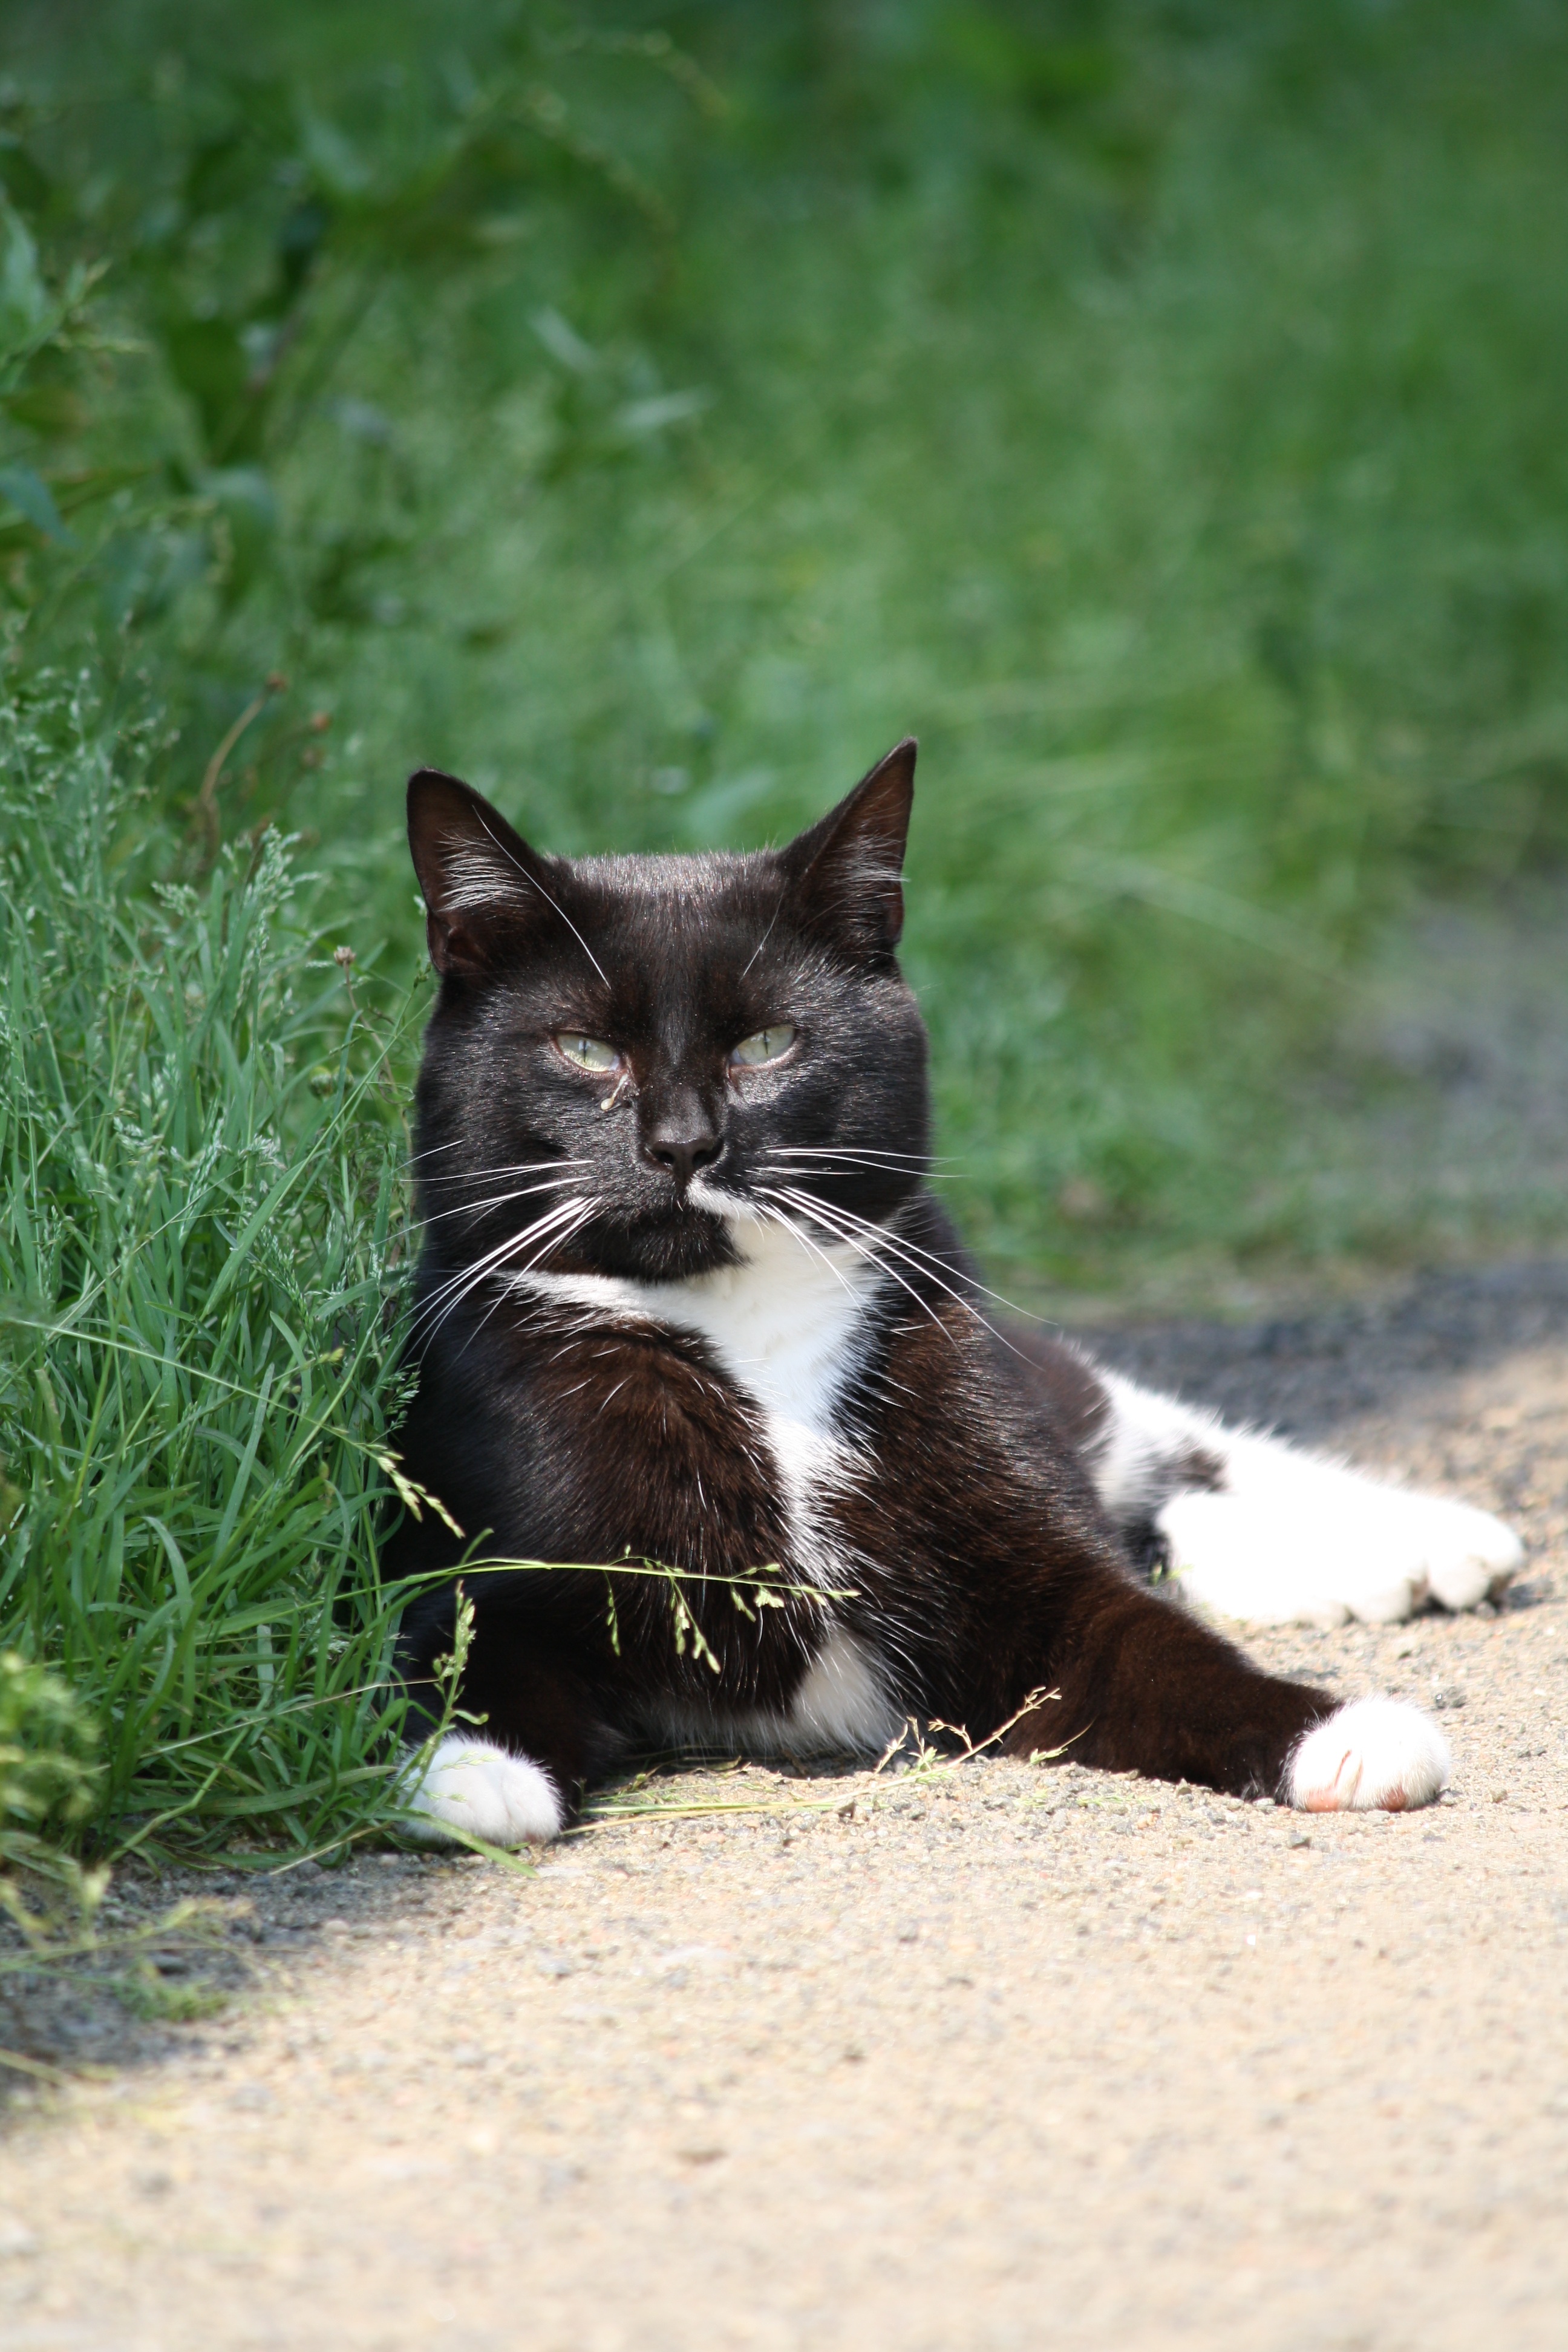
kitten, cat, mammal, black cat, fauna, outside, whiskers, animals, vertebrate, small to medium sized cats, cat like mammal